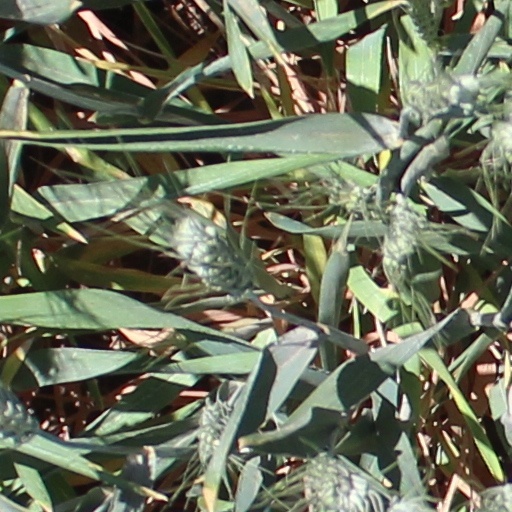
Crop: wheat